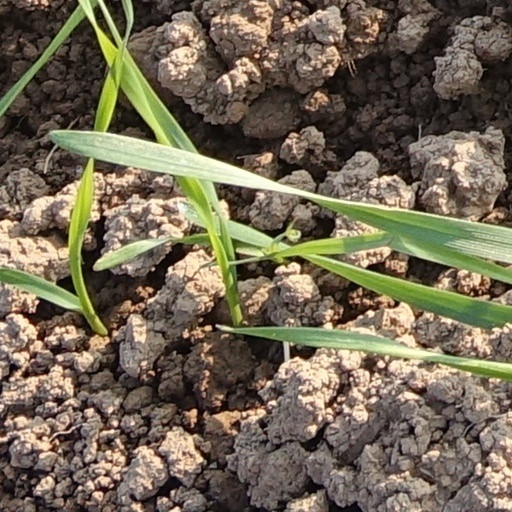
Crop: wheat